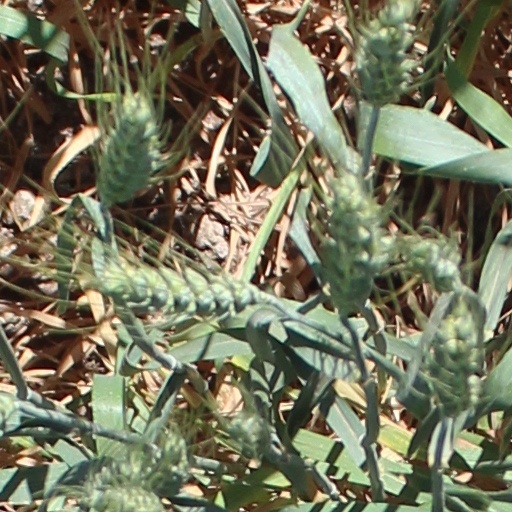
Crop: wheat